Birdie Tebbetts

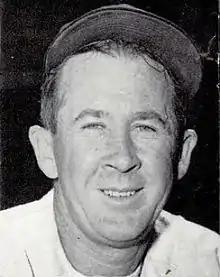
Tebbetts during his time as Cincinnati Reds manager.

In December 1952, the Indians General Manager, Hank Greenberg, named Tebbetts as the manager of the Indianapolis Indians. After Tebbetts guided Indianapolis to a fourth-place finish in 1953, he was hired by Gabe Paul to replace Rogers Hornsby as the manager of the Cincinnati Reds. After leading the Reds to fifth-place finishes in 1954 and 1955, Tebbetts led the team to a surprising third-place finish in 1956. The Reds were in first place at mid-season and stayed in the pennant race until the last day of the season, ending up with a 91–63 record, two games behind the Brooklyn Dodgers. For his efforts, the Baseball Writers' Association of America voted Tebbetts as the 1956 Manager of the Year. The Reds rewarded him with a three-year contract in December.